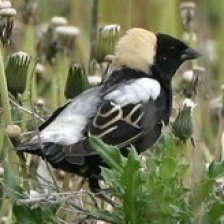
Species: BOBOLINK
Scientific name: DOLICHONYX ORYZIVORUS